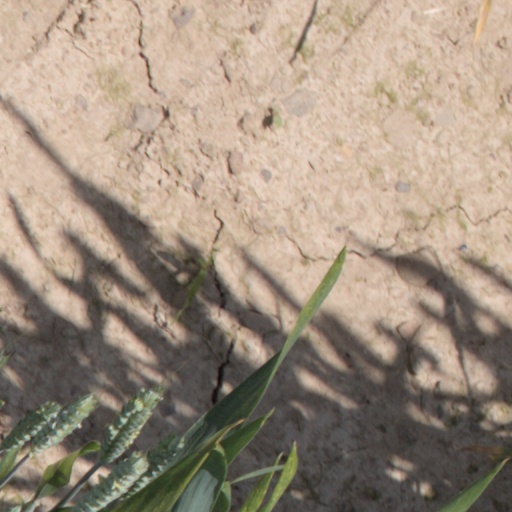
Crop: wheat